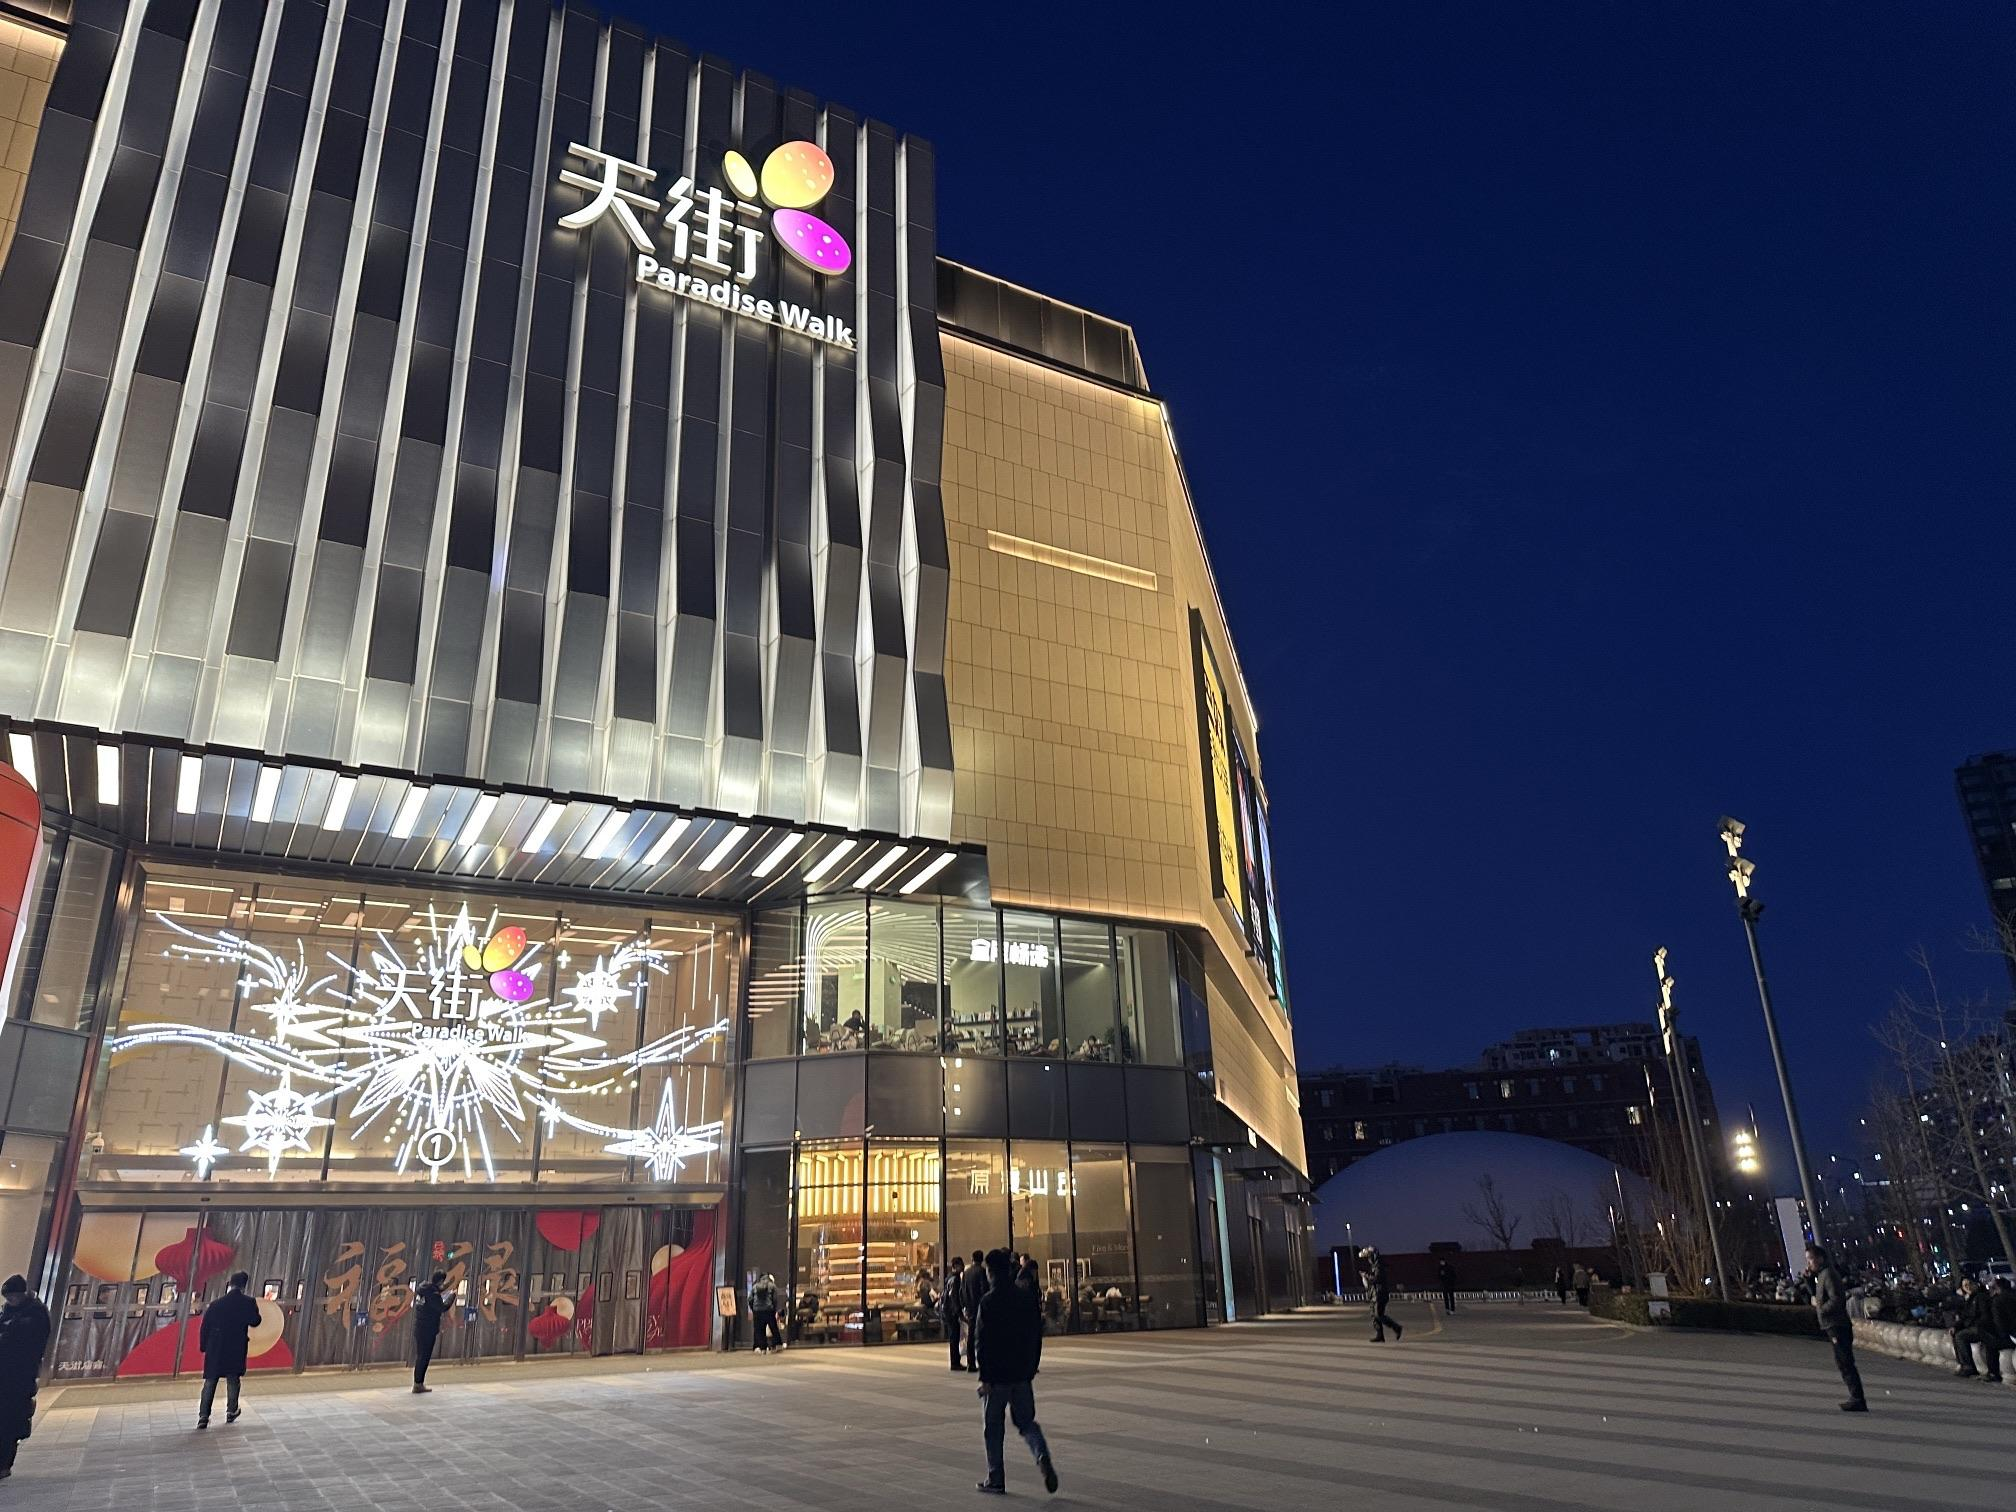
地标名称：龙湖北京亦庄天街
所在城市：北京市·大兴区